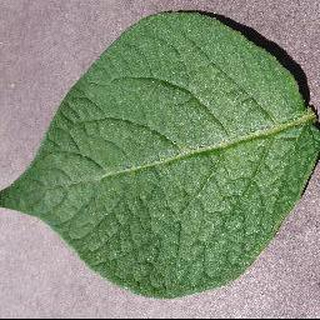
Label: healthy_potato